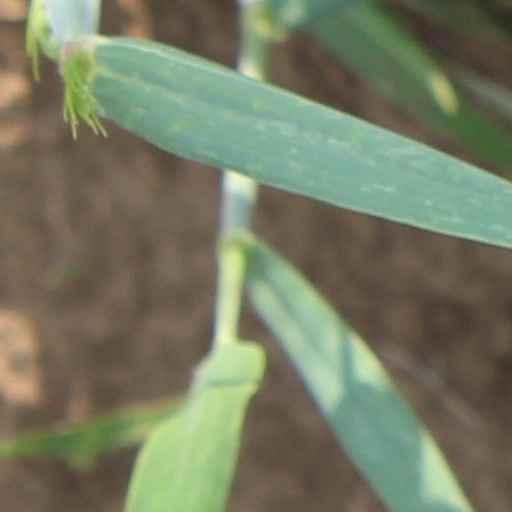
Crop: wheat